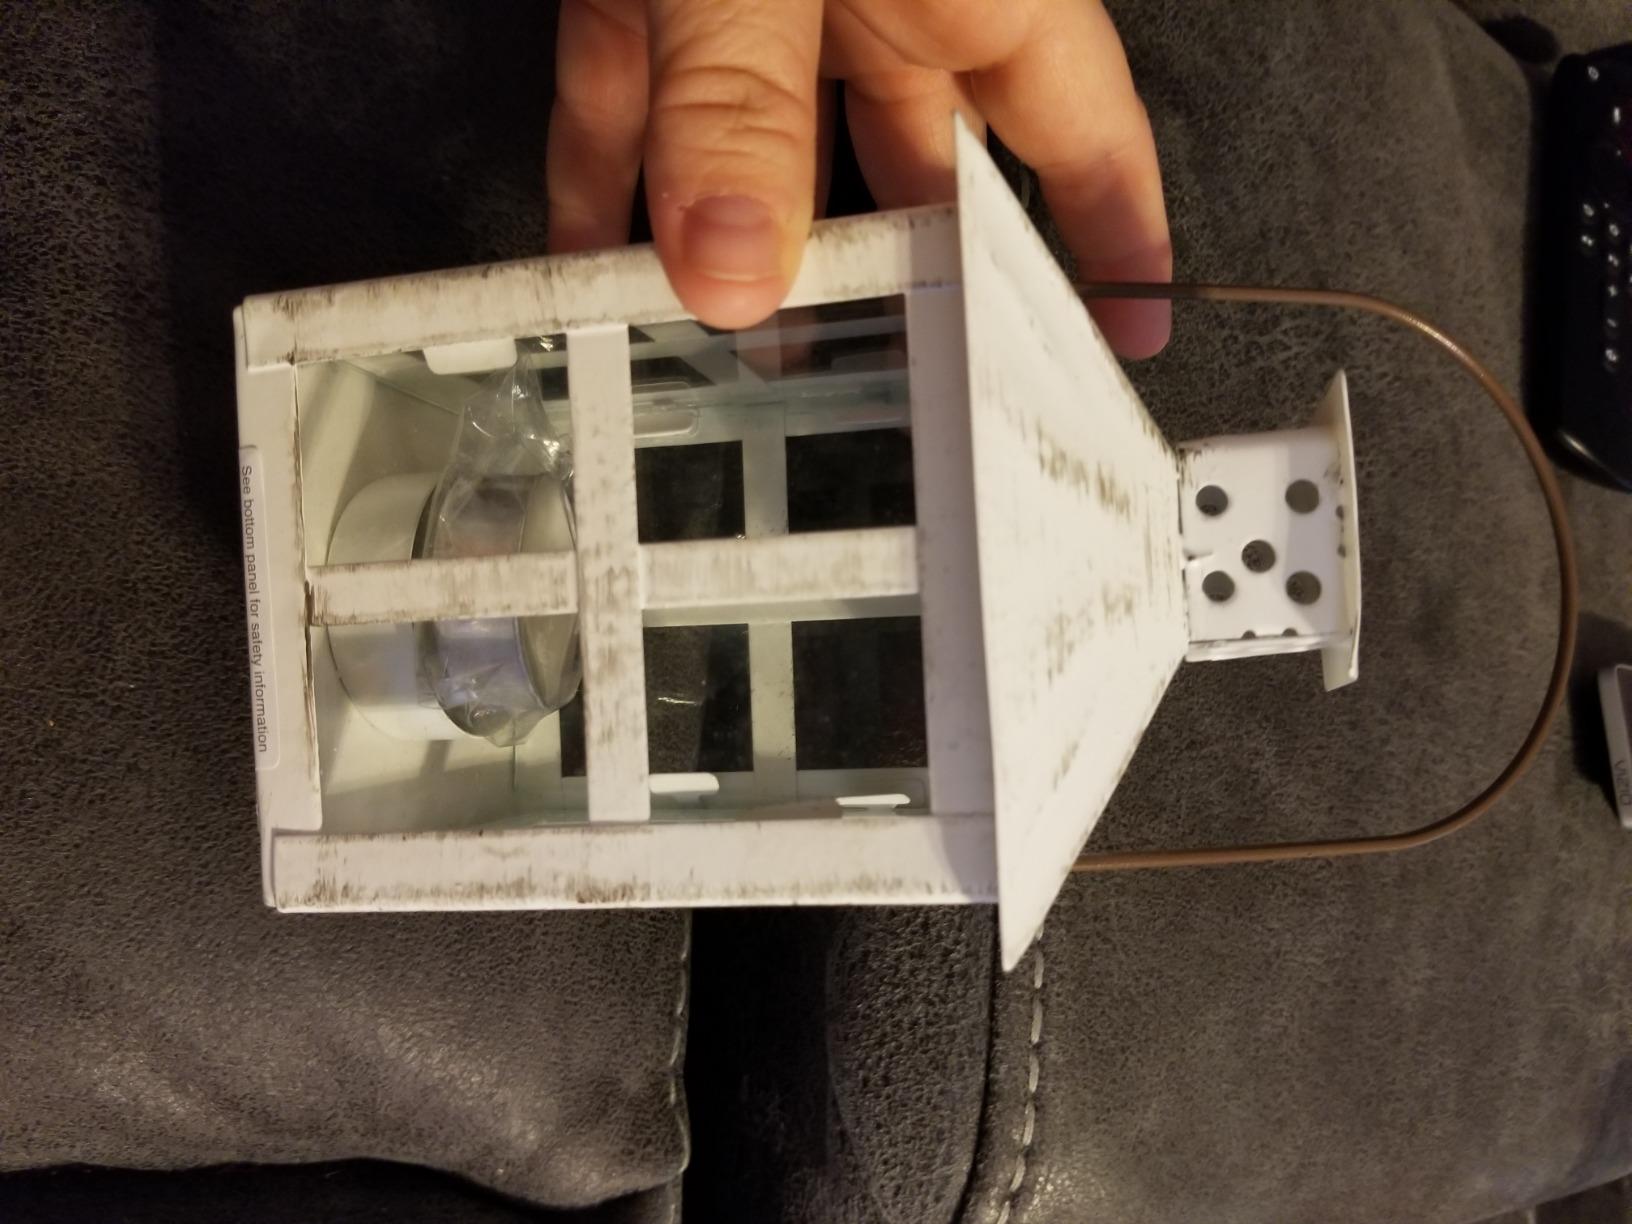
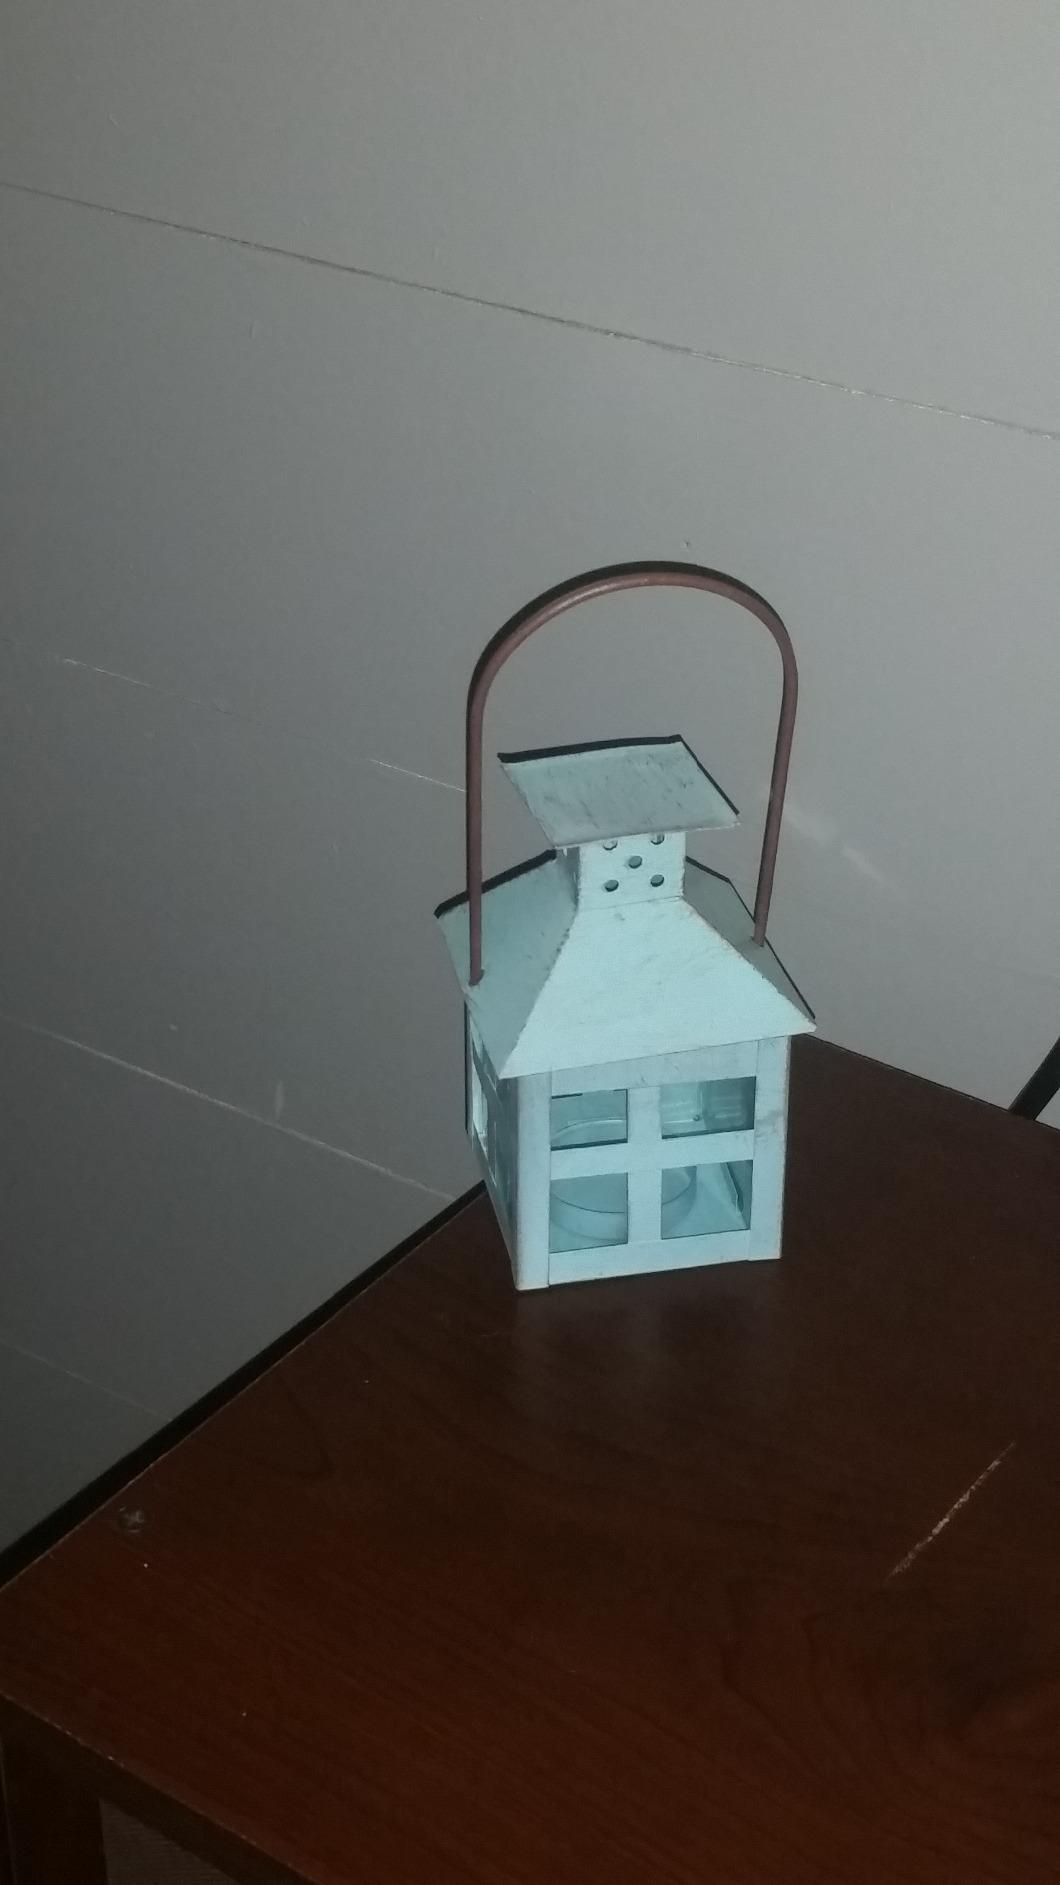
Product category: lantern
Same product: no